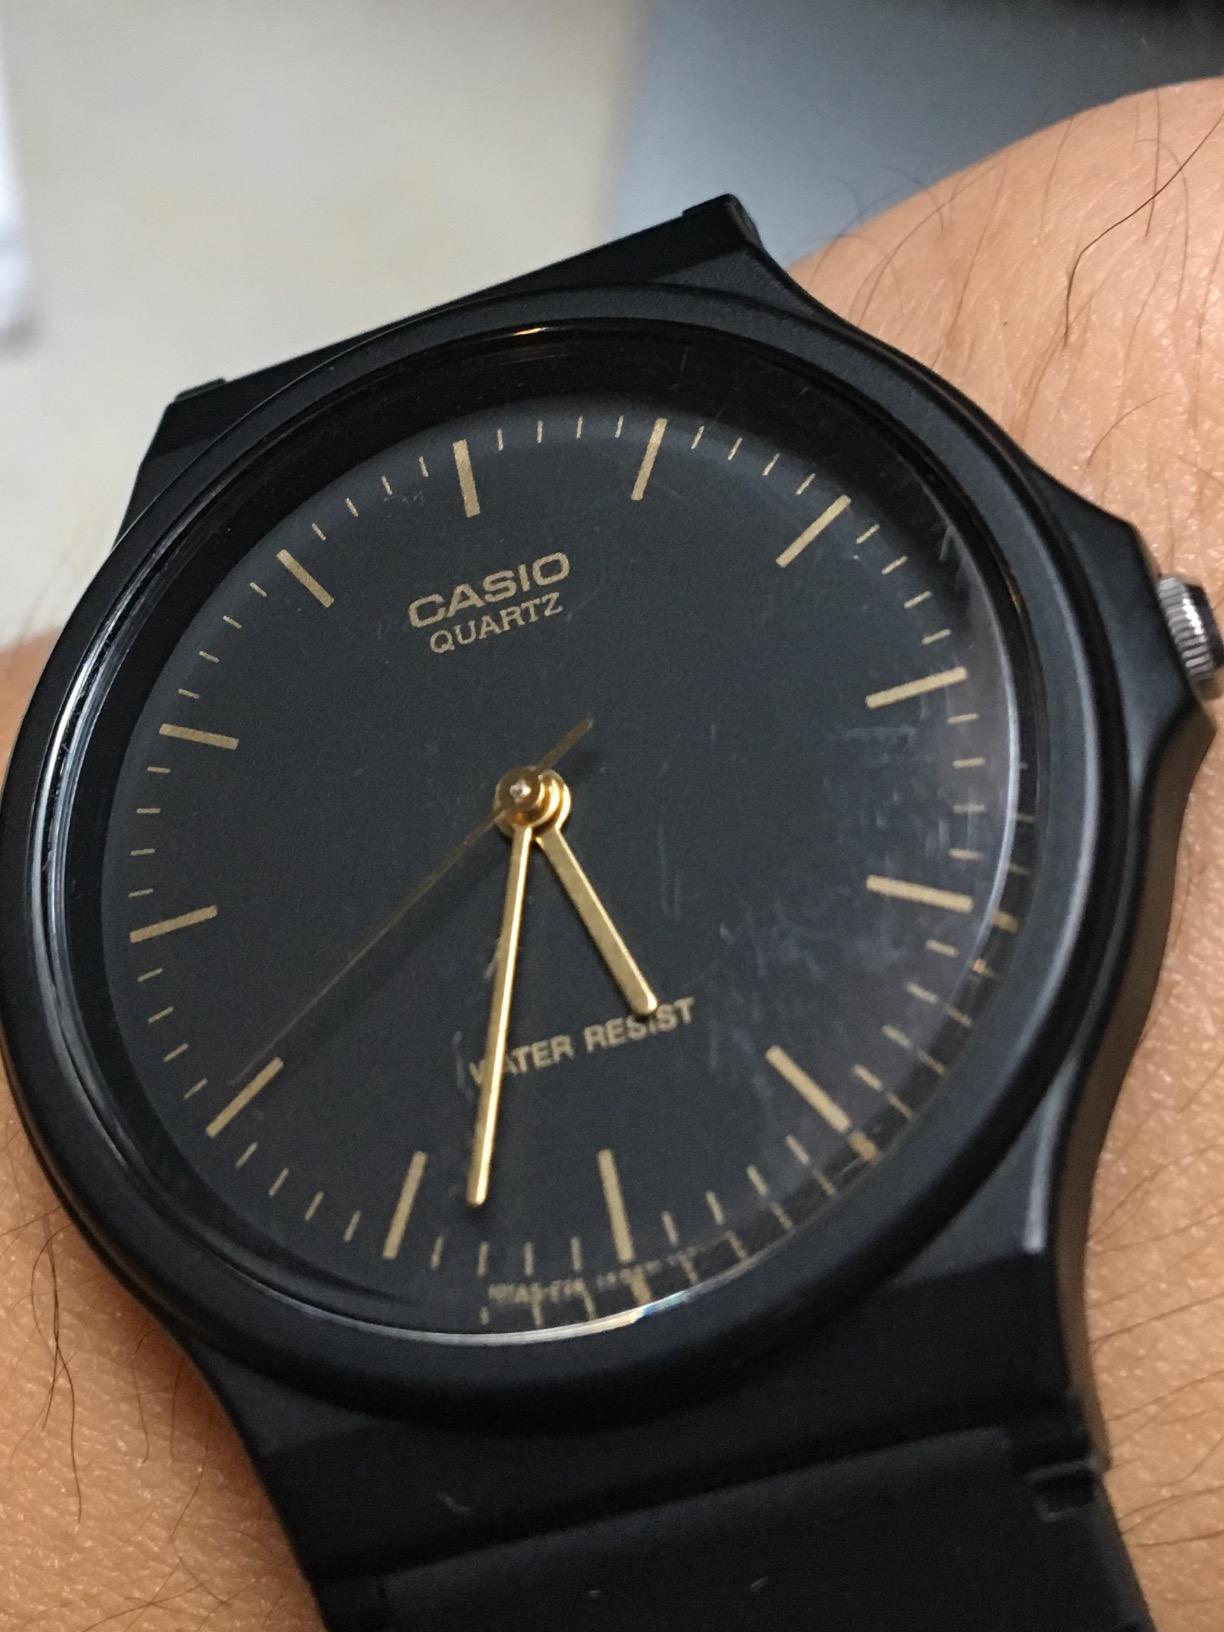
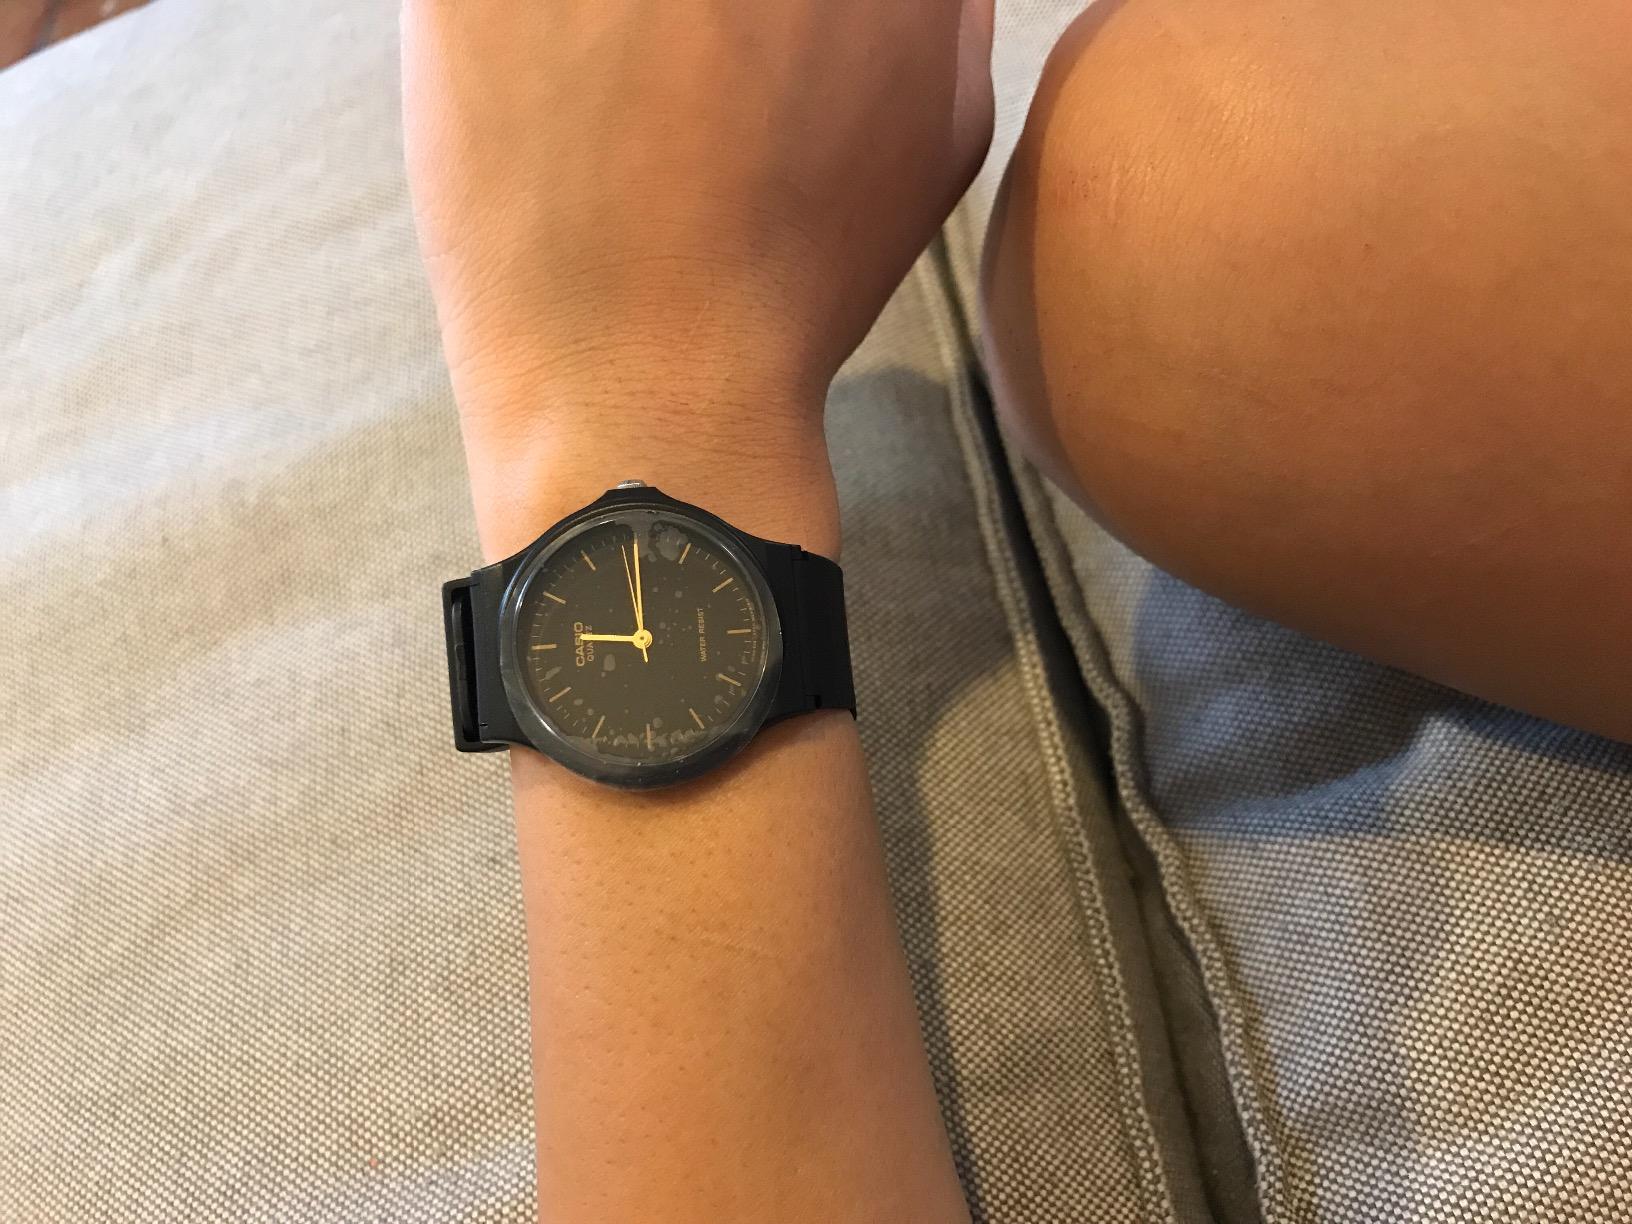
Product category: accessories_watch
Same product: yes